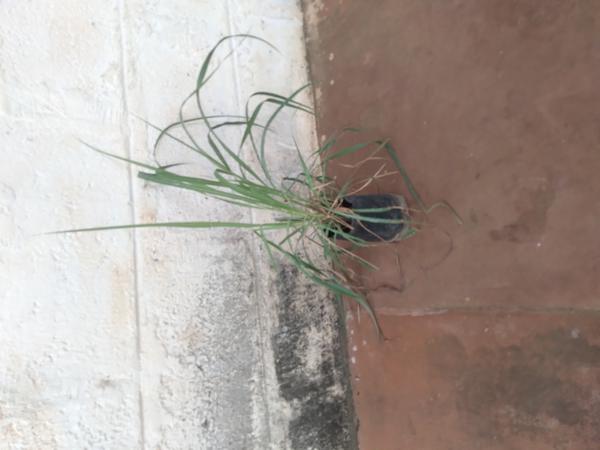
Plant: Lemon_grass